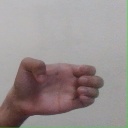
अक्षर: ख